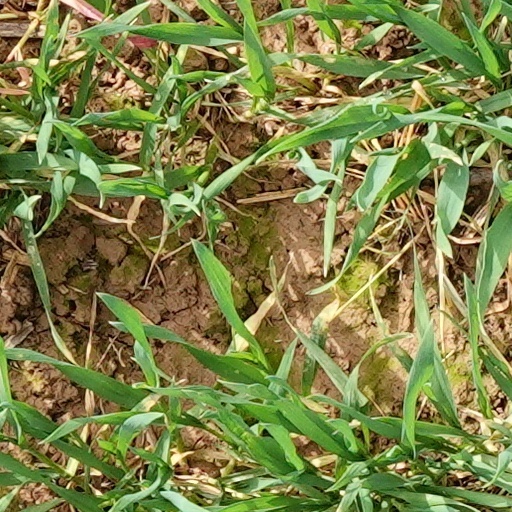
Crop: wheat